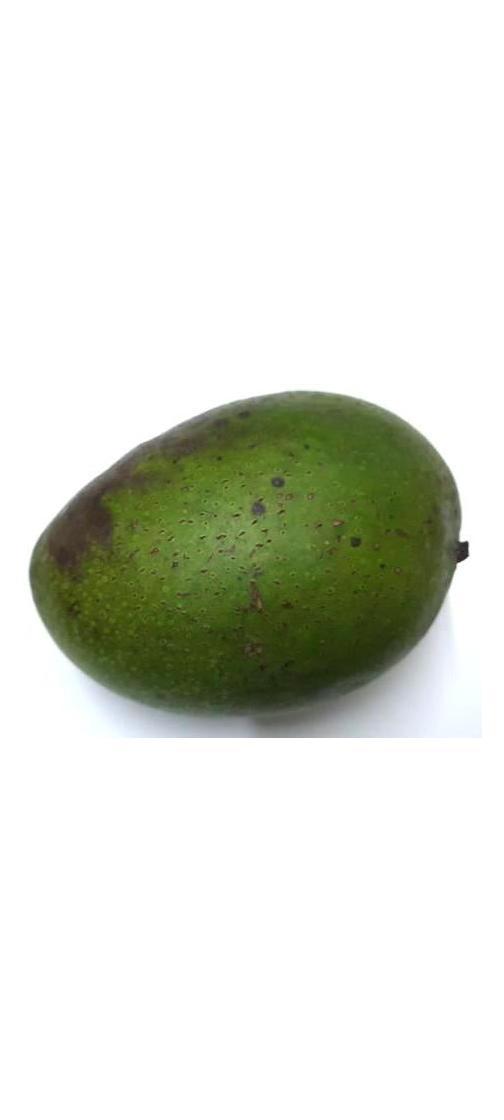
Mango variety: Ashshina Zhinuk